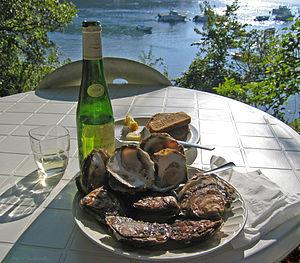
La cuisine française fait référence à divers styles gastronomiques dérivés de la tradition française. Elle a évolué au cours des siècles, suivant ainsi les changements sociaux et politiques du pays. Le Moyen Âge a vu le développement de somptueux banquets qui ont porté la gastronomie française à un niveau supérieur, avec une nourriture décorée et fortement assaisonnée par des chefs tel Guillaume Tirel. Au XVIIᵉ siècle, les habitudes ont changé, avec une utilisation moins systématique des épices et avec le développement de l'utilisation des herbes aromatiques et de techniques raffinées, initiées par François Pierre de La Varenne et par d'autres dignitaires de Napoléon Bonaparte, comme Marie-Antoine Carême.
La dénomination vernaculaire huître désigne les mollusques marins bivalves de la famille des Ostreidae et plus largement de la super-famille des Ostreoidea. Les huîtres ne vivent que dans l'eau salée ou saumâtre et se trouvent dans toutes les mers. Ces mollusques sessiles vivent à l'état naturel fixés sur un substrat rocheux.